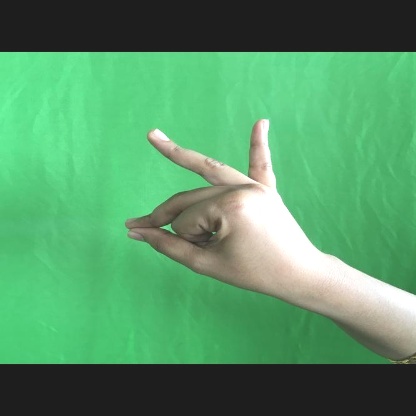
Mudra: Bramaram